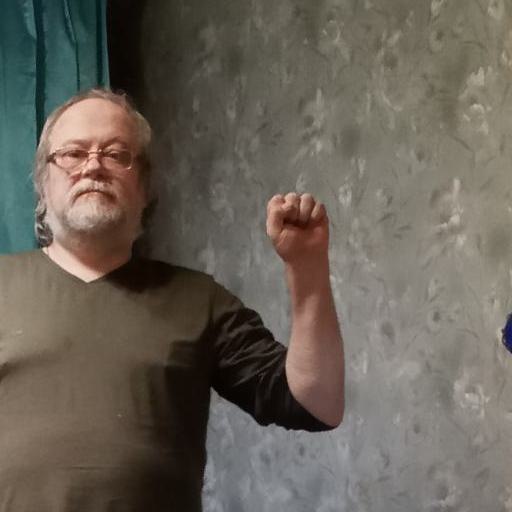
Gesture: fist